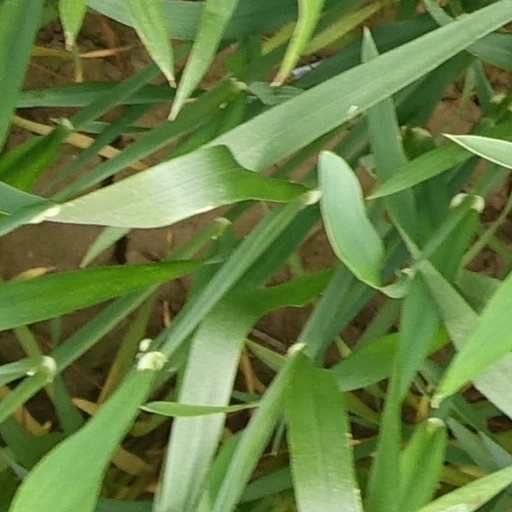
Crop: wheat